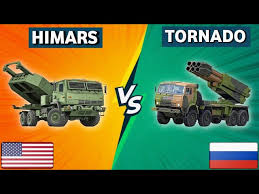
Label: Tornado